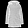
Label: Coat